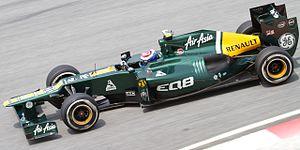
La Caterham CT01 est la monoplace de Formule 1 engagée par l’équipe Caterham F1 Team dans le cadre du championnat du monde de Formule 1 2012. Elle débute en championnat le 18 mars 2012 au Grand Prix d’Australie, pilotée par le Finlandais Heikki Kovalainen et le Russe Vitaly Petrov.
Vitaly Alexandrovich Petrov, né le 8 septembre 1984 à Vyborg en Russie, est un pilote automobile russe. Il effectue en 2010 ses débuts en Formule 1 au sein de l'écurie Renault, devenant le premier pilote russe à être engagé en Formule 1.